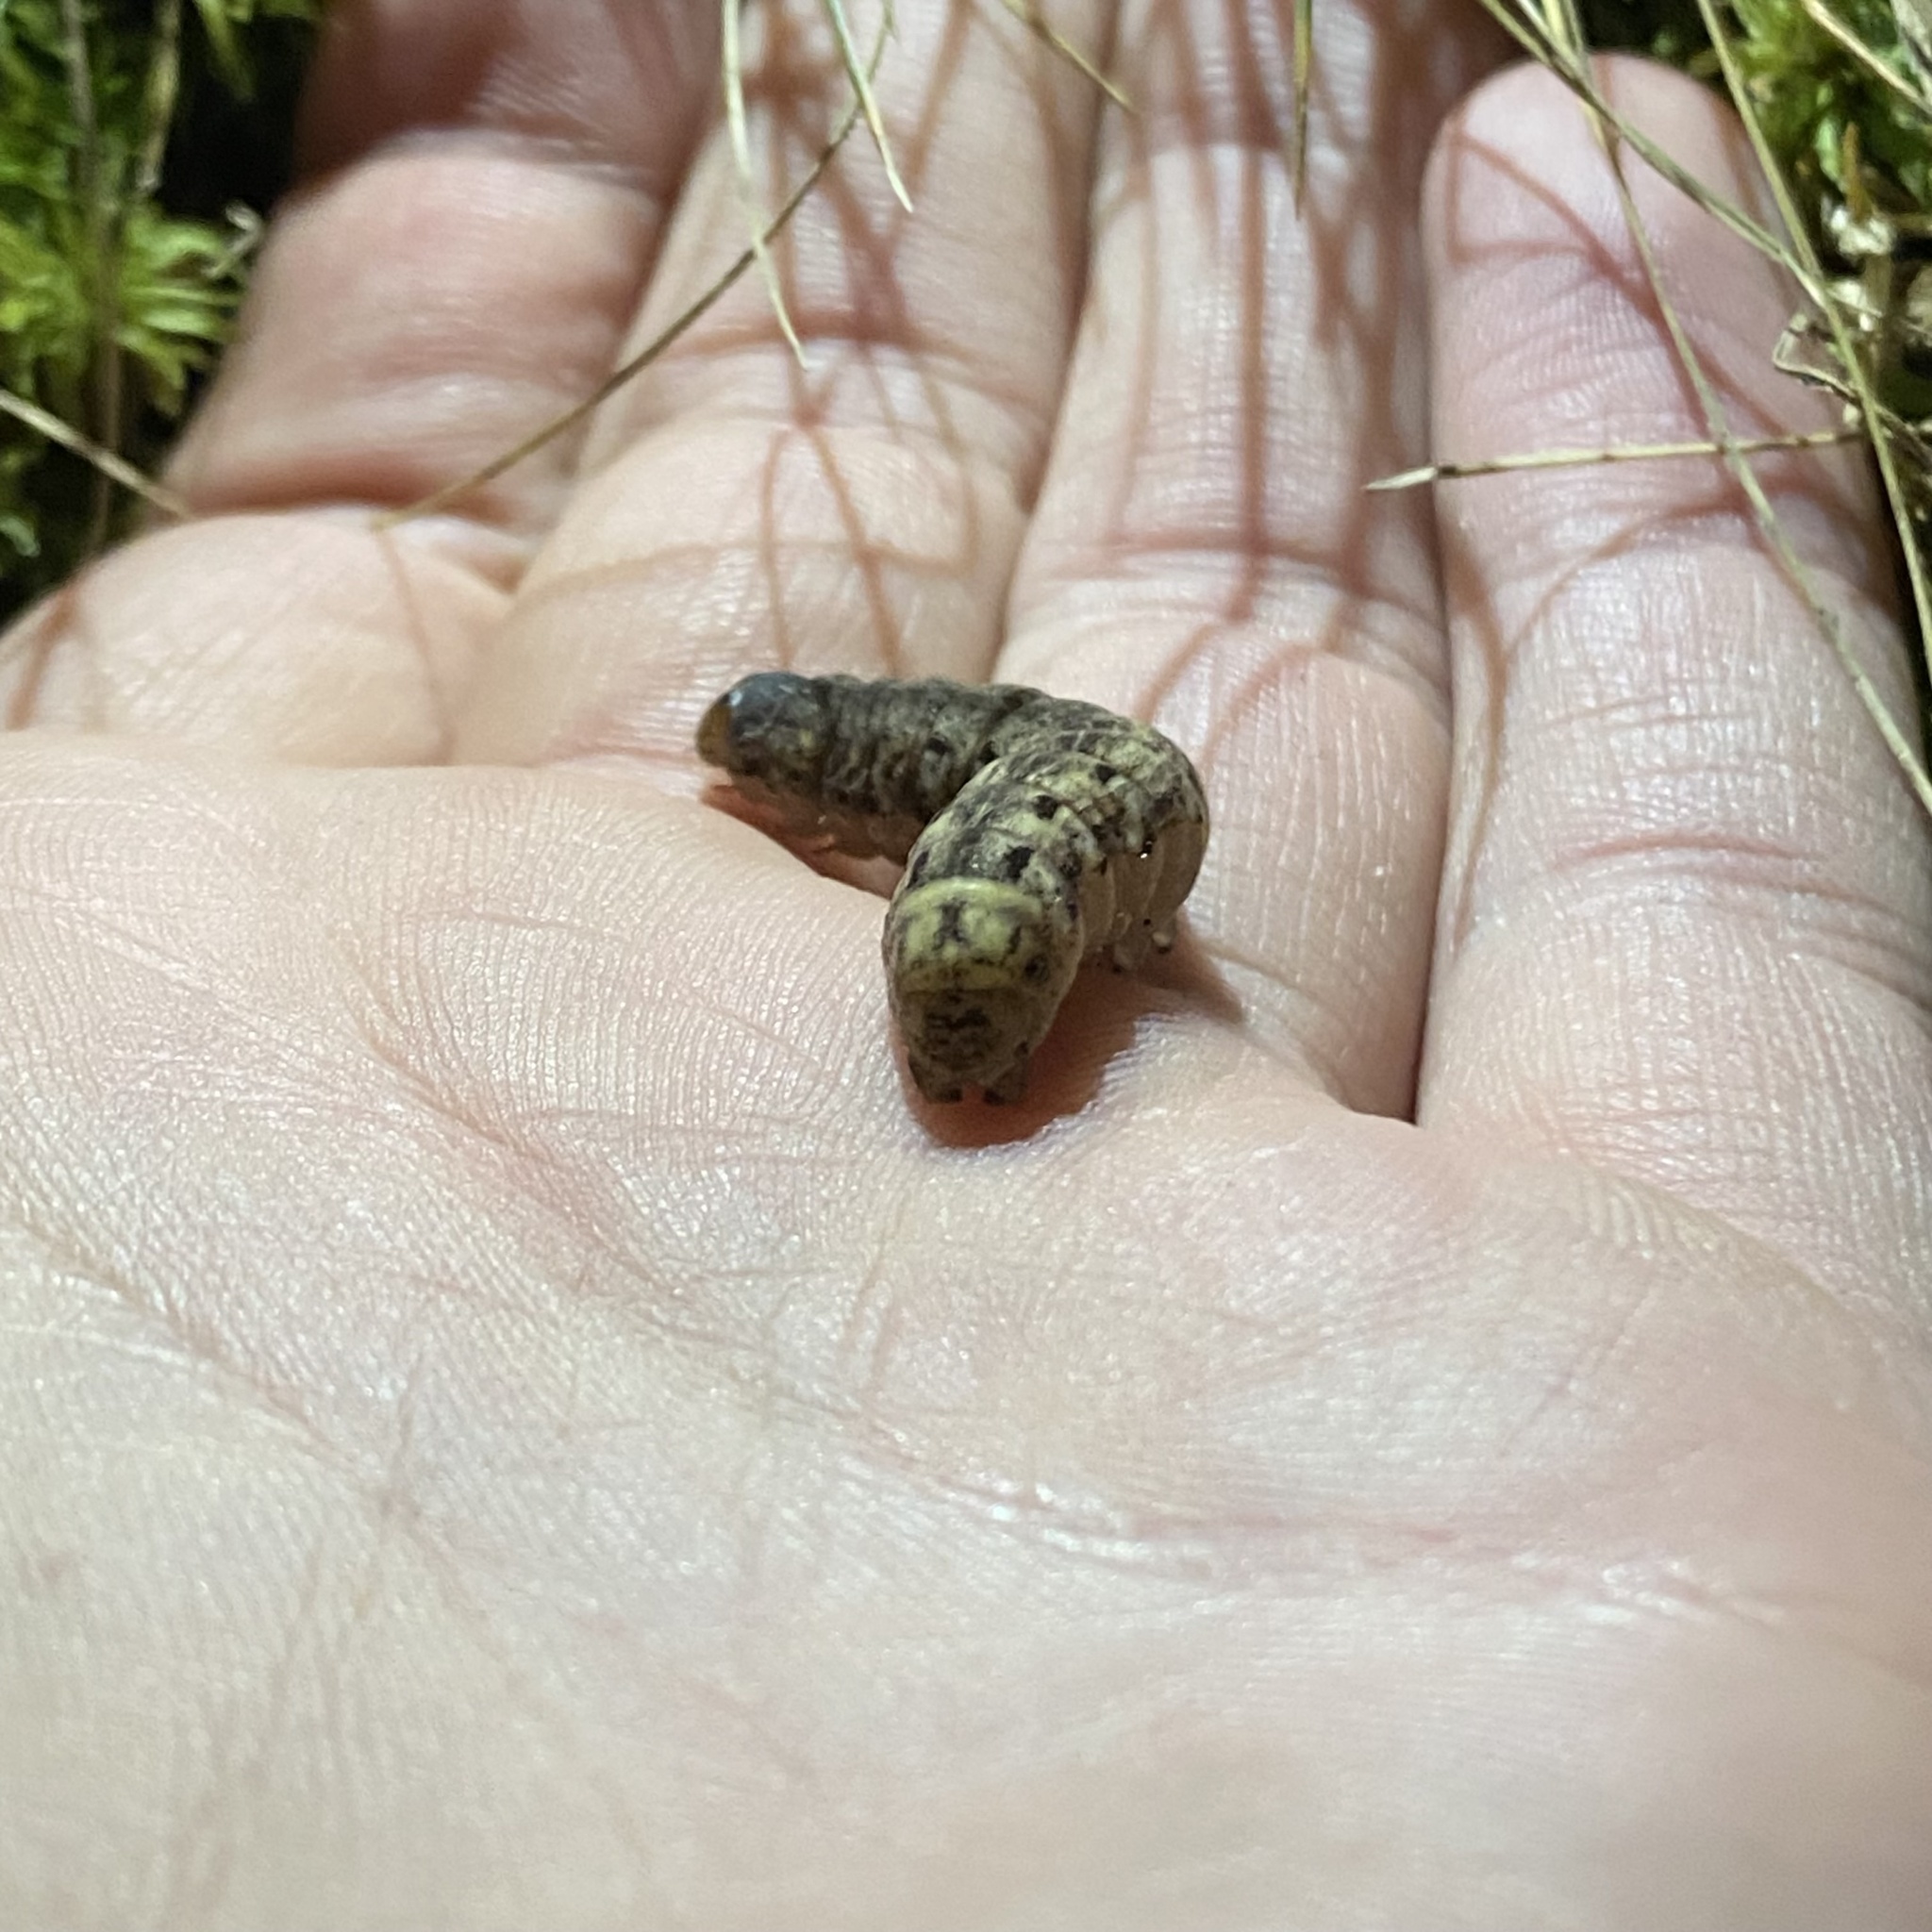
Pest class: cutworms